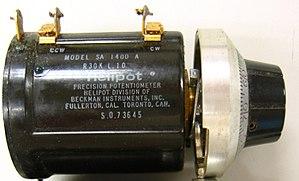
Un potentiomètre est un type de résistance variable à trois bornes, dont une est reliée à un curseur se déplaçant sur une piste résistante terminée par les deux autres bornes. Ce système permet de recueillir, entre la borne reliée au curseur et une des deux autres bornes, une tension qui dépend de la position du curseur et de la tension à laquelle est soumise la résistance.
Arnold Orville Beckman est un chimiste, industriel et philanthrope américain. Enseignant au California Institute of Technology, il inventa le pH-mètre en 1934 et créa la société Beckman Instruments pour distribuer commercialement son invention, considérée comme « ayant révolutionné l'étude de la chimie et de la biologie. » Il a mis au point le spectrophotomètre à ultraviolet ; il a subventionné la première société de fabrication de transistors, et contribué par là à la naissance de la Silicon Valley. Avec sa femme Mabel, il se consacra ensuite à l'action philanthropique.